Richard Hawley

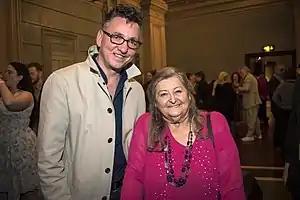
Hawley and Norma Waterson in 2016

Impressed by a home demo of songs written through the late 1990s, both Jarvis Cocker and Mackey urged Hawley to record the material. He used some left-over studio time to demo material and to experiment. Pointing out that "I just wanted to make something gentle for myself – I never expected it to be released". He recorded a song per day, recording most of the instruments himself "with a boom mike in the middle so I could walk between instruments – I mixed it in my head". His eponymous debut was a mini-album that featured seven songs and released in April 2001 through Setanta Records. It was supported by the single "Coming Home". While Hawley played "90% of the stuff" he was assisted by former Longpigs drummer Andy Cook and Colin Elliot, who became his long-term producer.